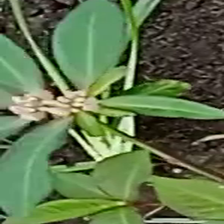
Weed species: Moti_dudhi(Euphorbia_geneculata_L)